Vidyadhara (Chandela ruler)

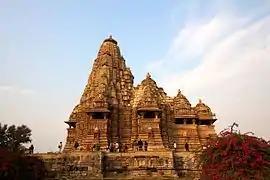
Kandariya Mahadeva Temple, commissioned by Vidyadhara

Vidyadhara commissioned the Kandariya Mahadeva Temple at Khajuraho. Epigraphic inscriptions on a pilaster of the mandapa in the temple mentions a king called "Virimda", which is interpreted as another name of Vidhyadhara.